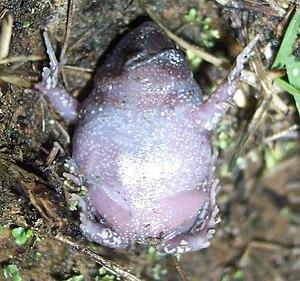
Uperoleia laevigata est une espèce d'amphibiens de la famille des Myobatrachidae.